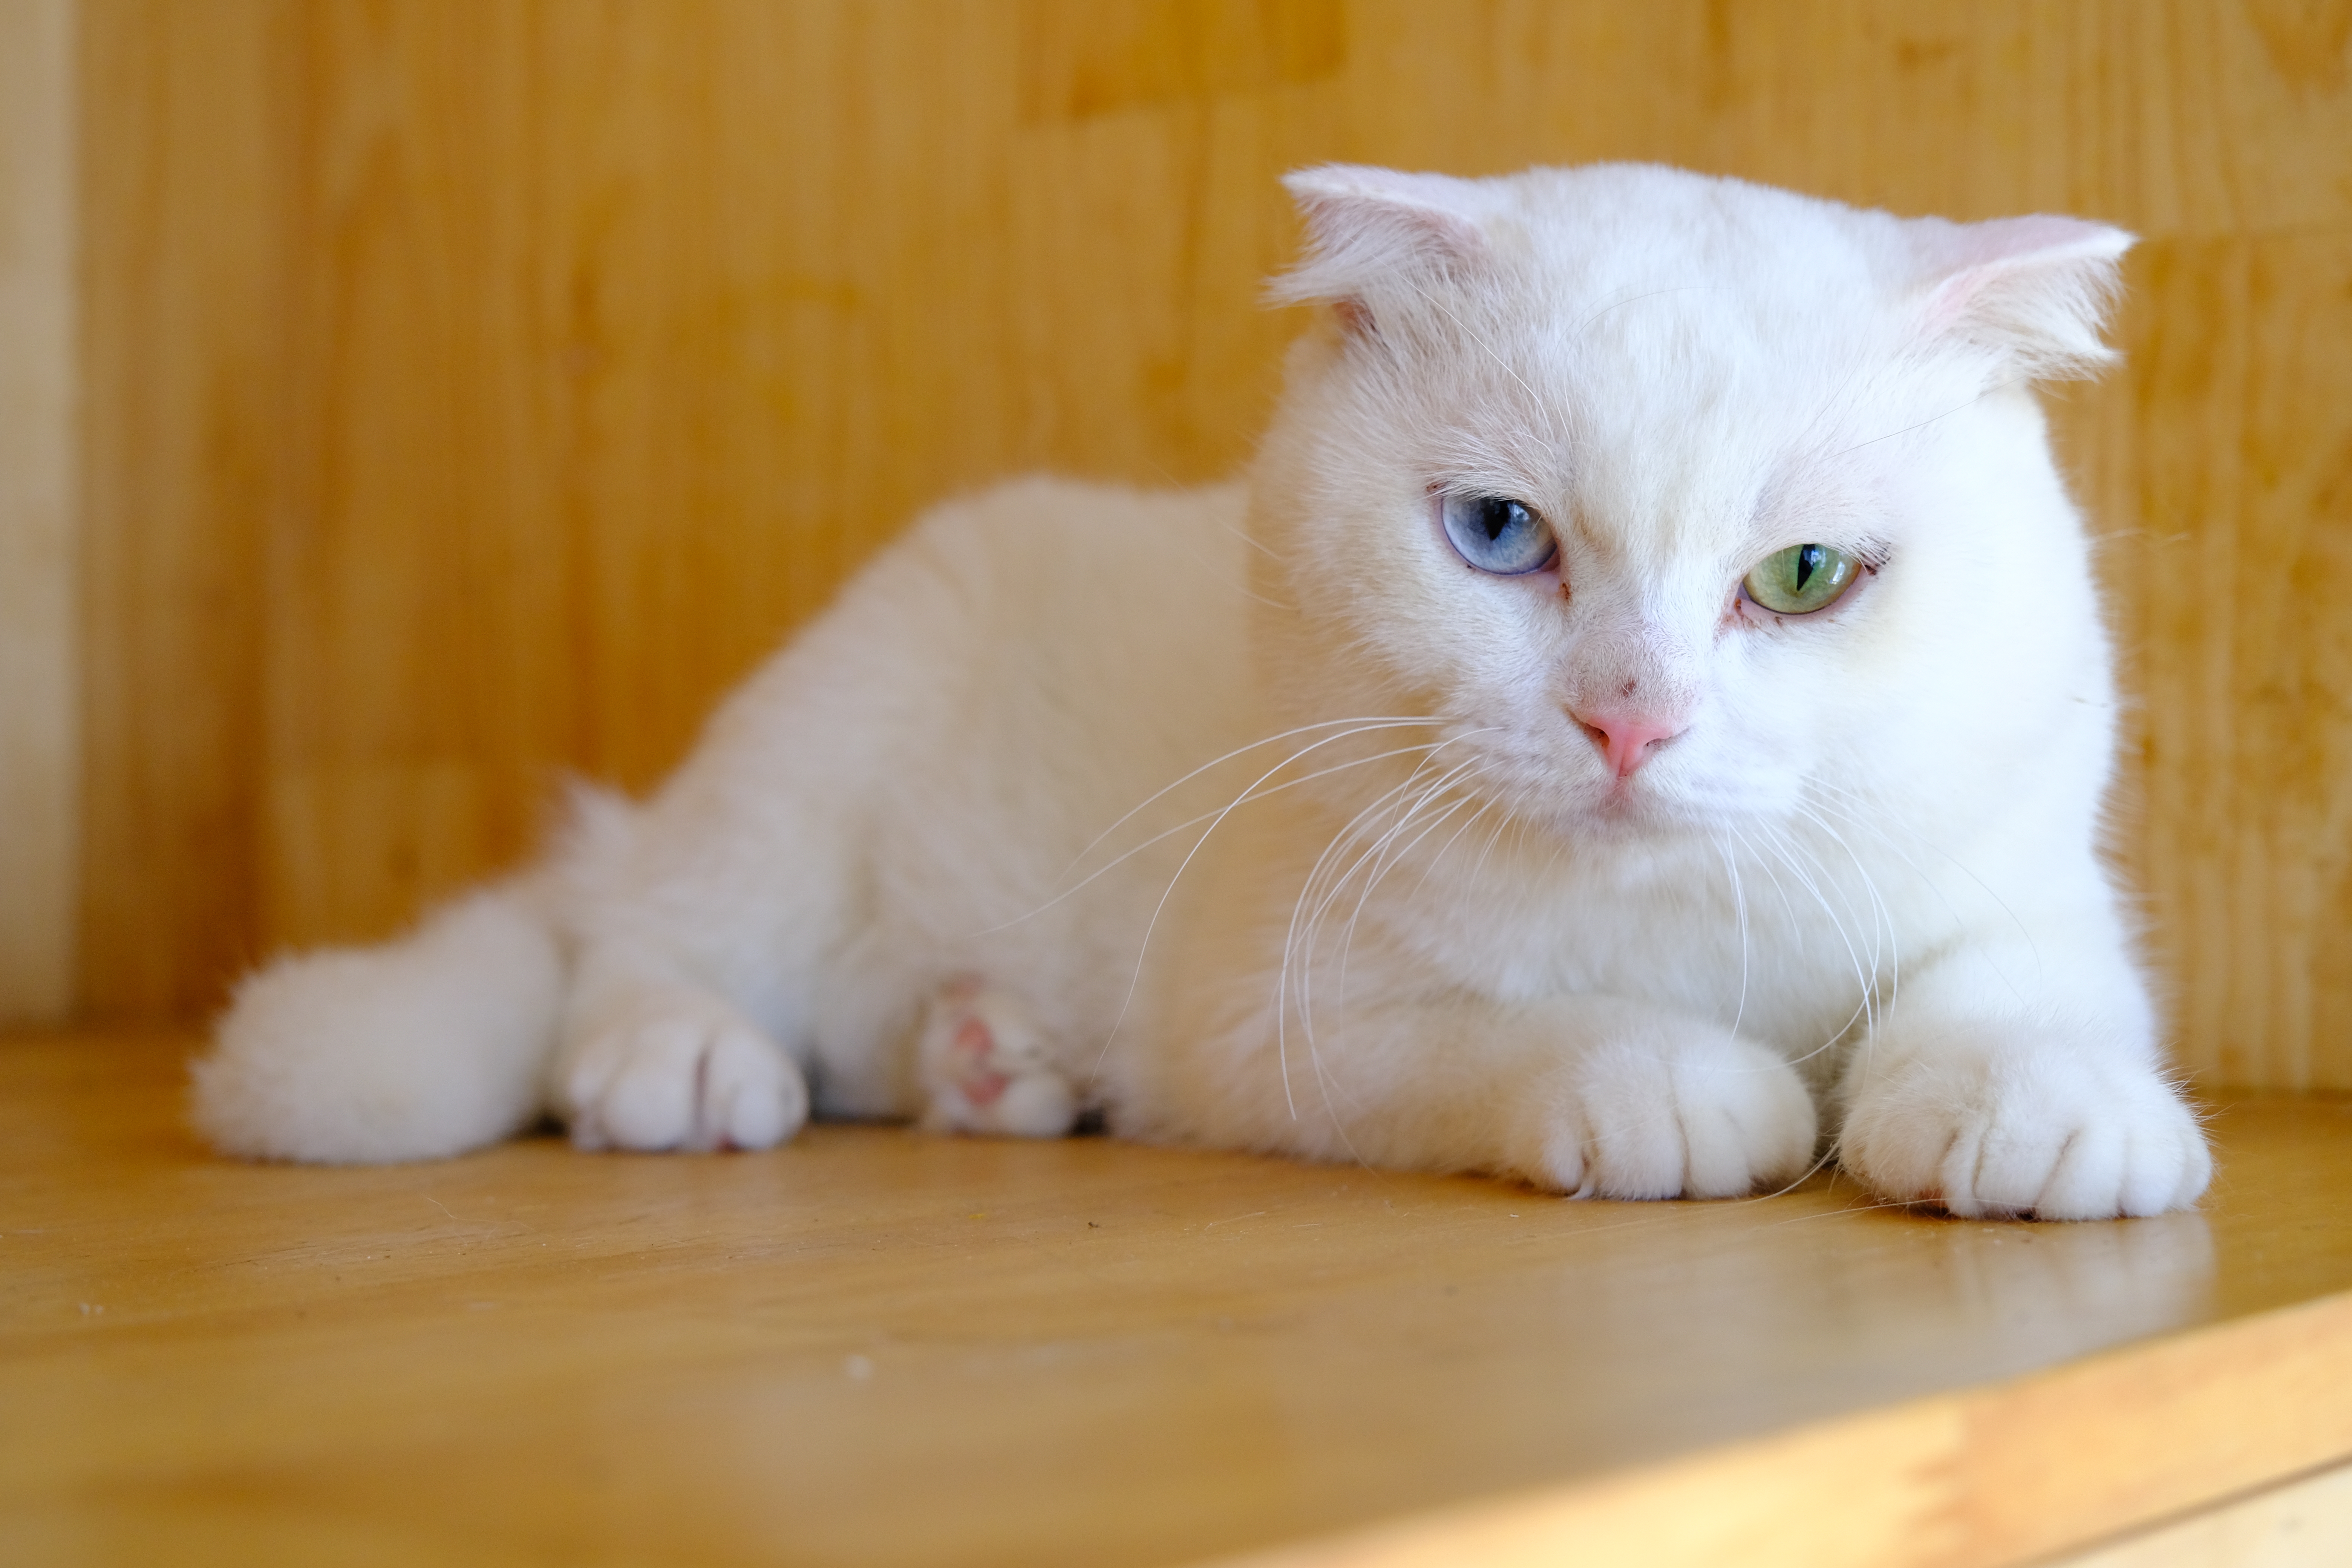
cats, pet, store, cat, felidae, carnivore, small to medium sized cats, whiskers, wood, fawn, flooring, snout, tail, hardwood, paw, domestic short haired cat, fur, foot, wood flooring, comfort, laminate flooring, claw, sitting, varnish